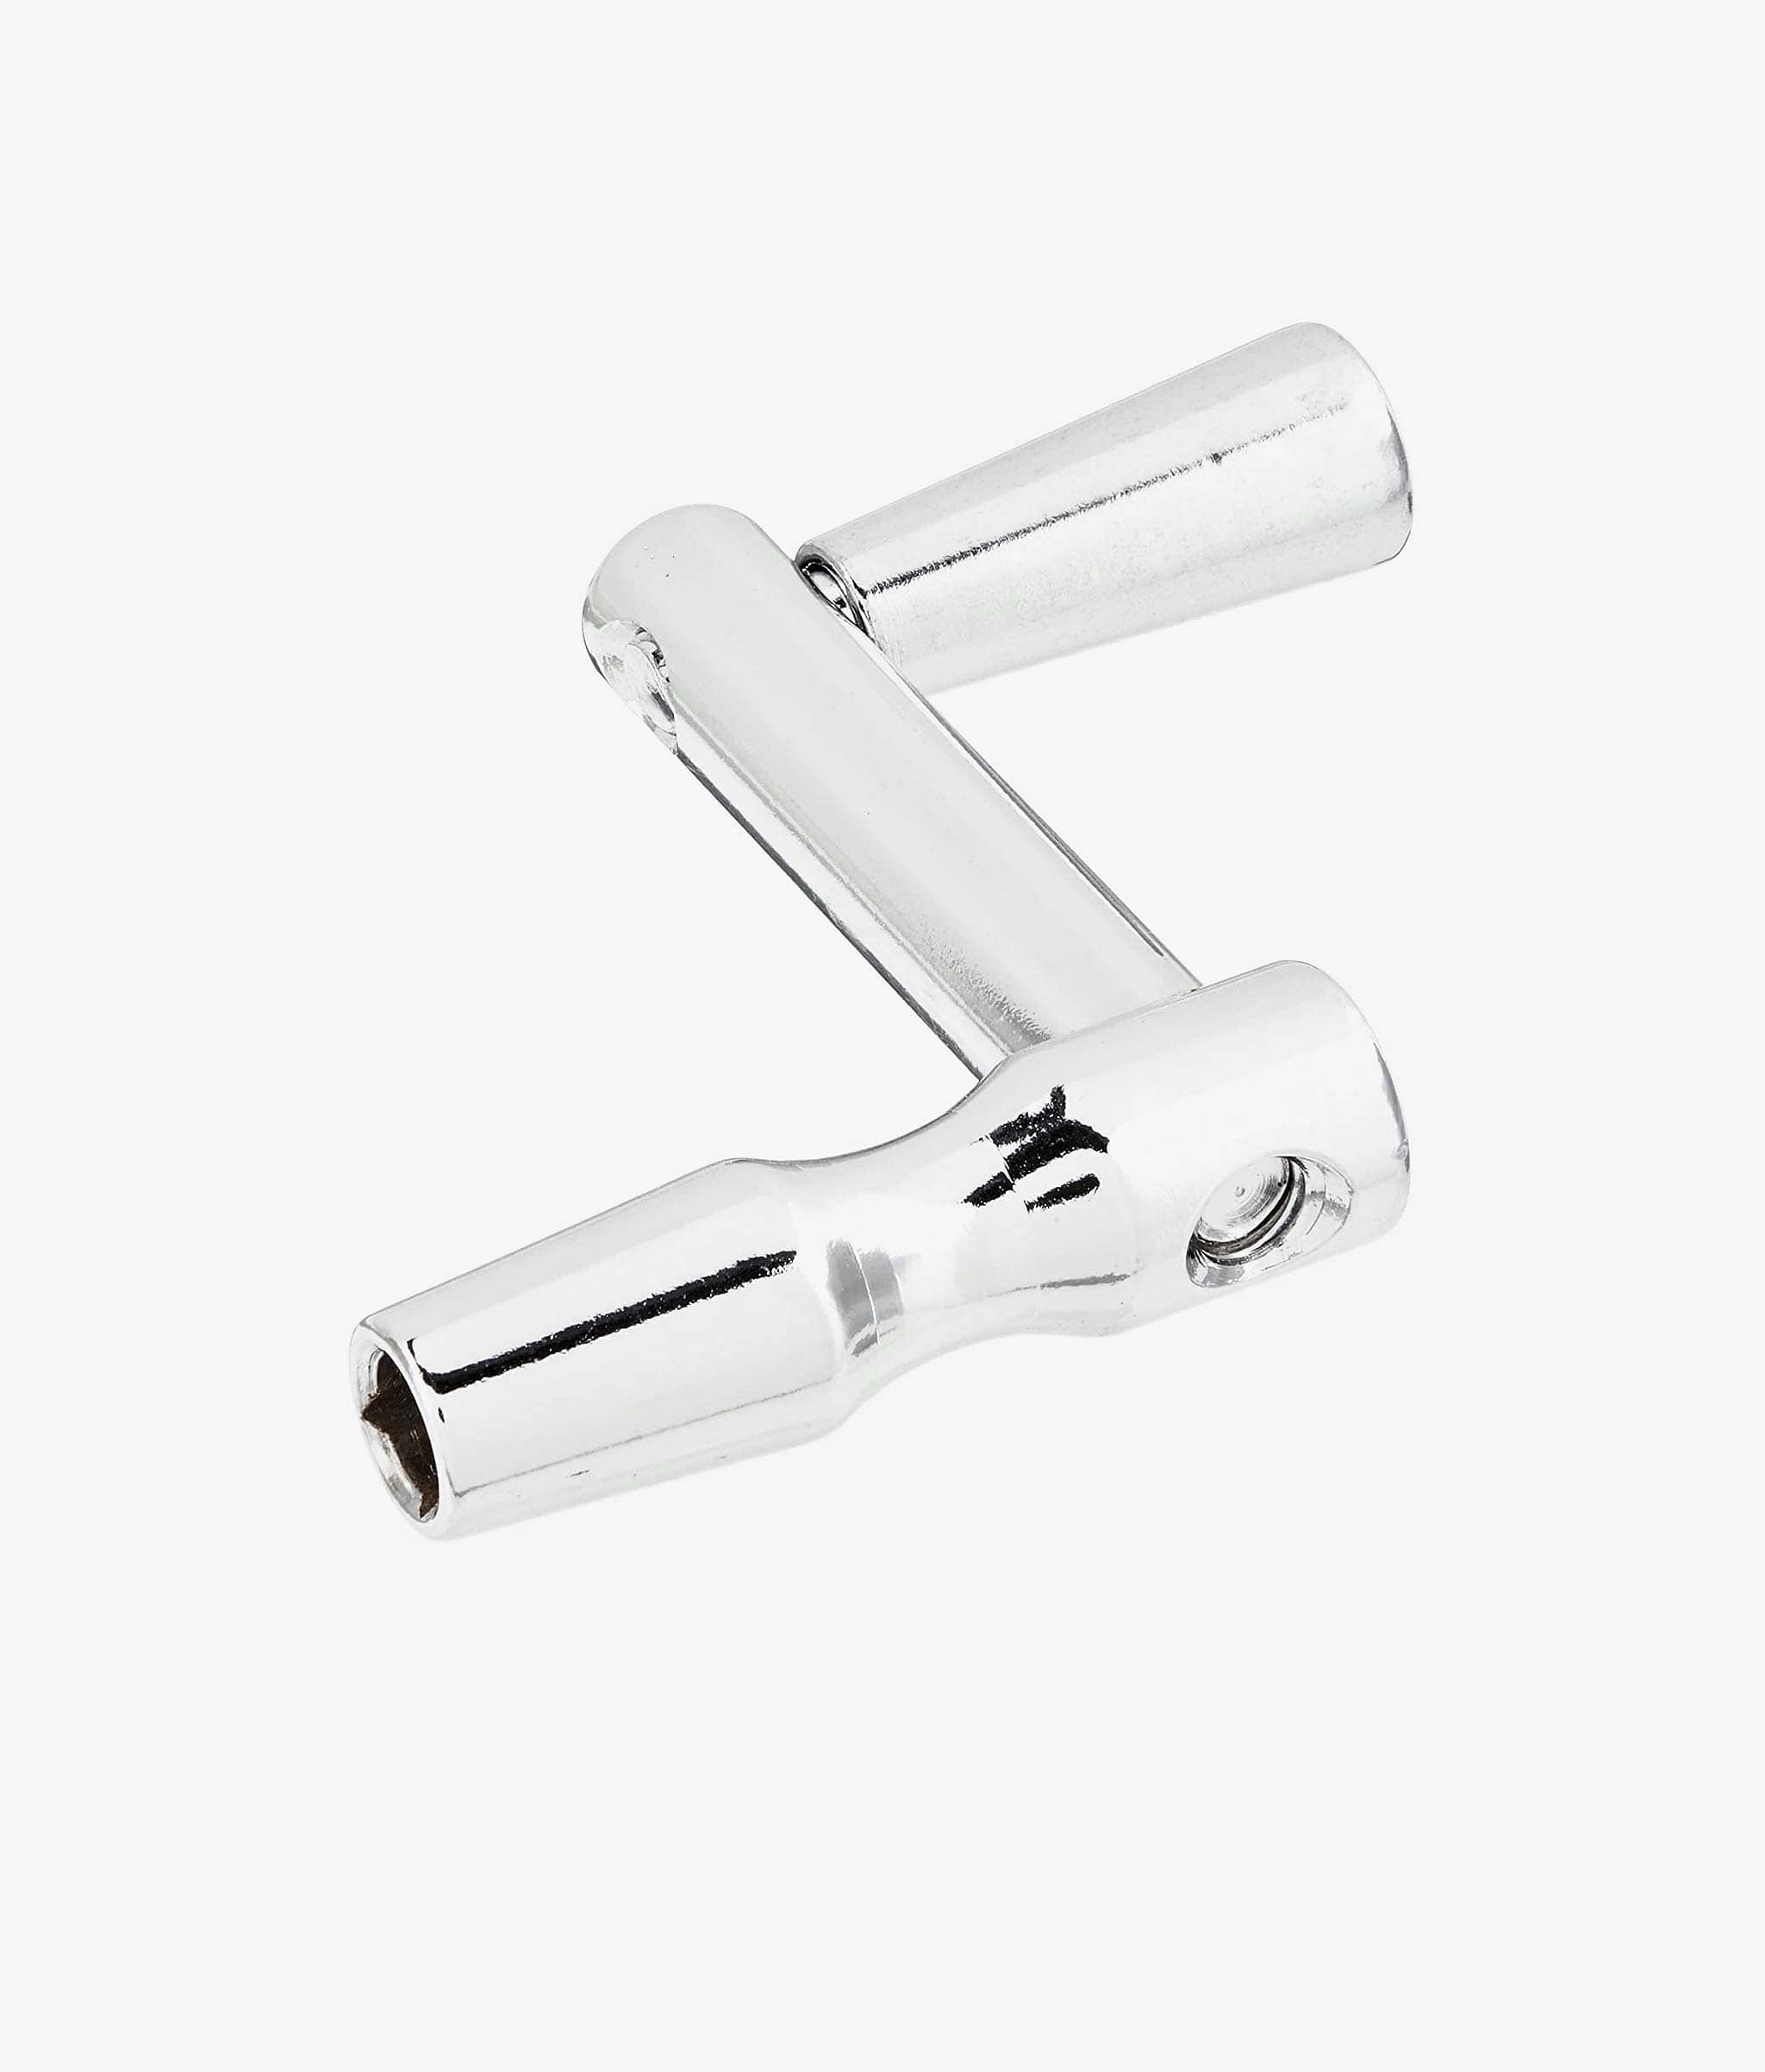
Gibraltar Speed Key
Gibraltar's handy Speed Key installs and removes tension rods with lightning speed without ever having to remove your hand from the key. Tune drums quickly and efficently. Never remove your hand from the key. Turn with little effort
Brand: Gibraltar
Category: Arts & Entertainment > Hobbies & Creative Arts > Musical Instrument & Orchestra Accessories > Percussion Accessories > Drum Keys